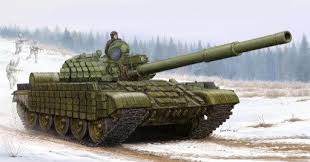
Label: T-62